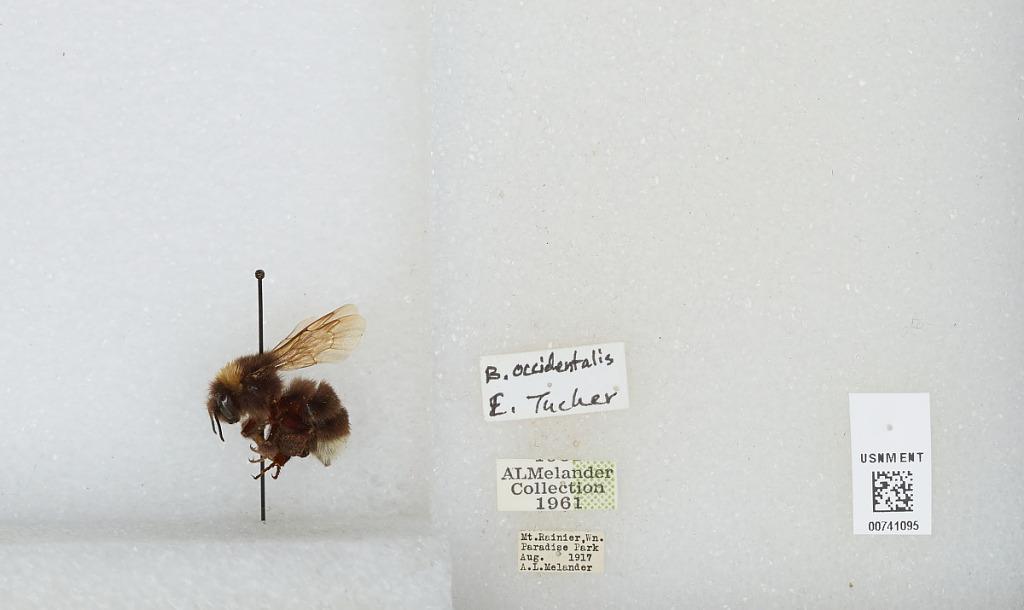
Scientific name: Bombus (Bombus) occidentalis Greene
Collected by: A. Melander
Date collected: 1917-8-
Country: United States
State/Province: Washington
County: Pierce
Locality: Paradise Park
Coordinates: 46.7889, -121.736